Georges-Vanier station

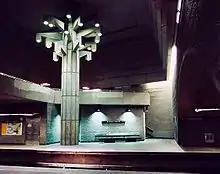
Concrete sculpture entitled Un Arbre dans le Parc (A tree in the park).

The station, designed by architect Pierre-W. Major, is a normal side platform station, and has one access. The huge underground volume of the station mezzanine is lighted by a single, round skylight, and is decorated with a sculpture, "Un arbre dans le parc", by Michel Dernuet, is situated on the Côte-Vertu platform; it is a large concrete pillar with illuminated branches, representing a tree. The wall facing the easternmost stairs for the Montmorency platform is faced with blue ceramic symbolizing a fresh spring in the woods.